Trizonesien-Song

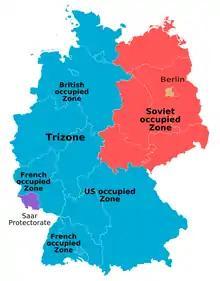
The partition of Germany in 1948

"Trizonesien-Song" is a humorous German carnival song written by in 1948. It took on the role of a frivolous national anthem substitute for West Germany at a time when there was no official anthem. The song is a self-deprecating, ironic statement of the three western zones' unsolved constitutional status while the three powers, the United States, the United Kingdom and France, occupied the west of Germany.